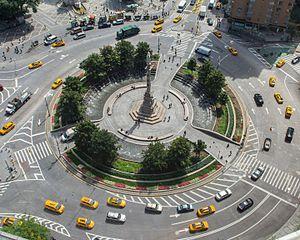
Christopher Columbus Kraft, Jr., dit Chris Kraft, né le 28 février 1924 à Phoebus et mort le 22 juillet 2019 à Houston, est un ingénieur et responsable de la National Aeronautics and Space Administration. Il joue un rôle important dans la gestion du centre de contrôle de mission de la NASA.
Columbus Circle est l'un des principaux lieux d'attraction de la ville de New York. Columbus Circle se situe à l'intersection de Broadway, de Central Park West, de Central Park South et de la Huitième Avenue, à l'angle sud-ouest de Central Park.